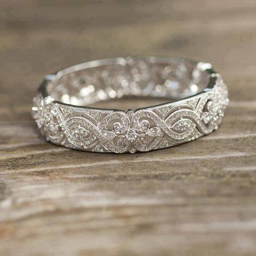
i would be happy to have only this as my wedding band and no engagement ring .